Edward Dando

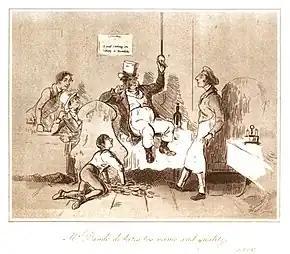
Dando, as perceived by William Makepeace Thackeray in his short story "The Professor"

Edward Dando ( – 28 August 1832) was a thief who came to public notice in Britain because of his unusual habit of overeating at food stalls and inns, and then revealing that he had no money to pay. Although the fare he consumed was varied, he was particularly fond of oysters, having once eaten 25 dozen of them with a loaf and a half of bread with butter.